Sky position (RA, Dec in degrees): 199.658, 18.73
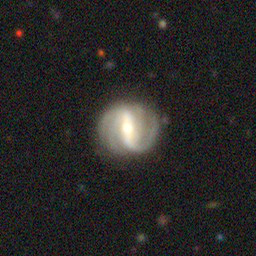
Galaxy morphology: Barred Spiral Galaxies